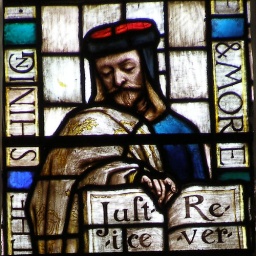
Detail of beautiful stained glass window (1904) by Hugh Arnold (pupil of Christopher Whall) at St Padarn, Llanbadarn Fawr, Ceredigion